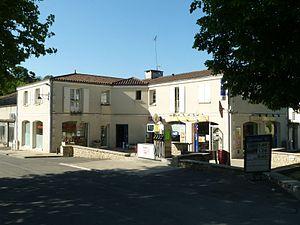
complexe multi-services, Asnières-sur-Nouèere, Charente, France
Asnières-sur-Nouère est une commune du Sud-Ouest de la France, située dans le département de la Charente.